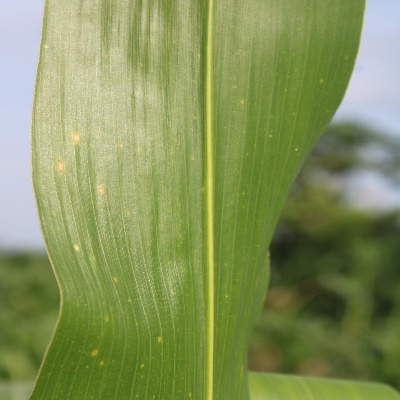
Crop: Maize
Condition: leaf spot